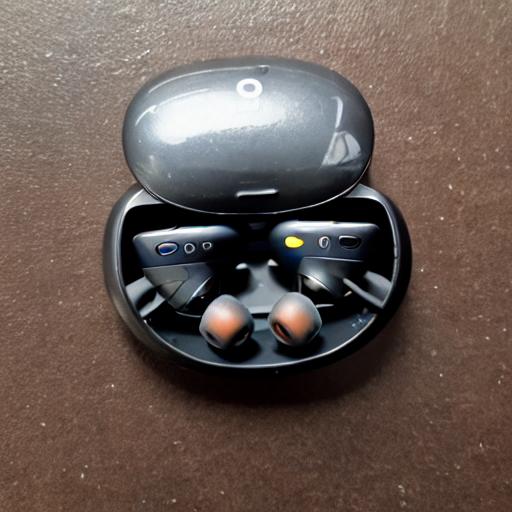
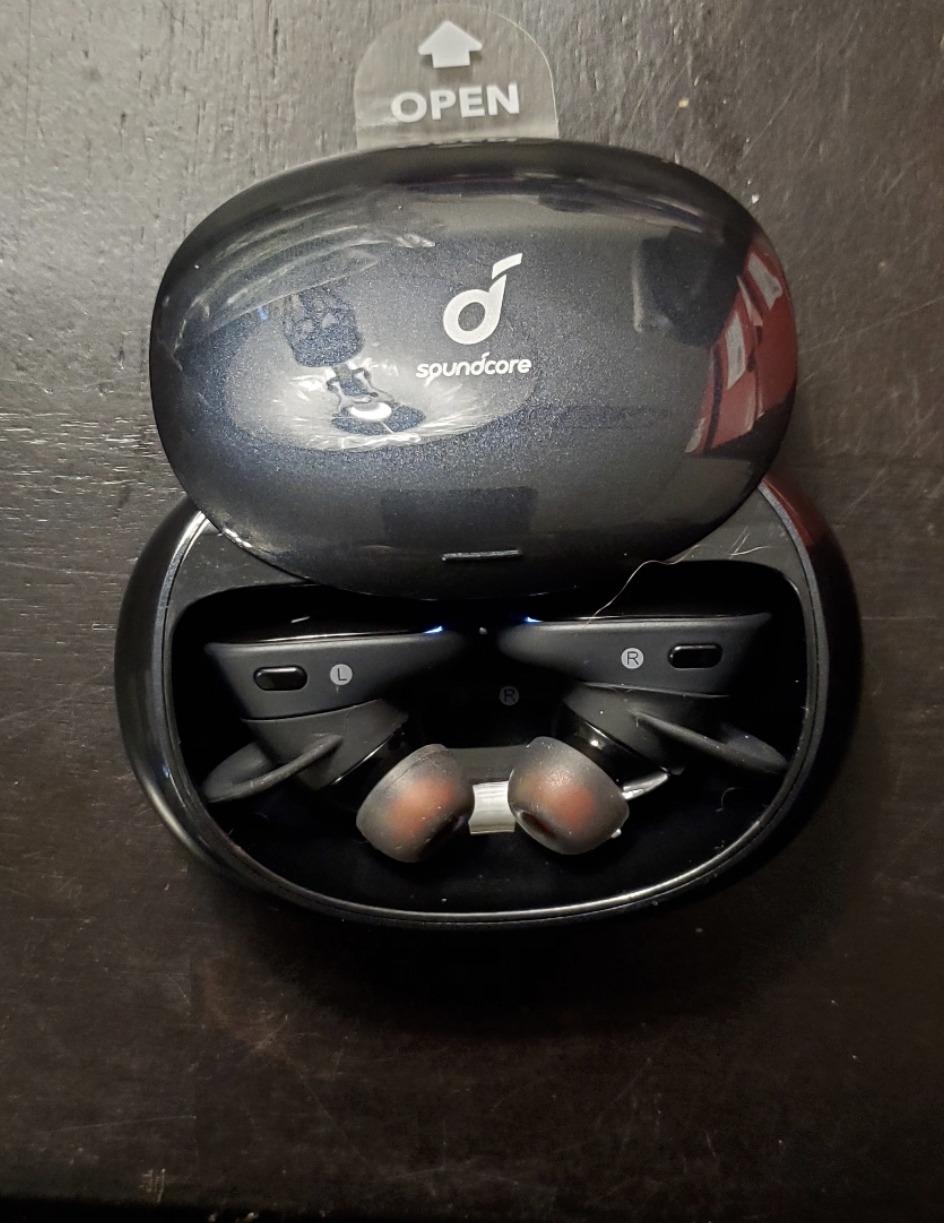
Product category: earbuds
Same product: no